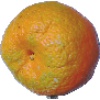
Label: mandarine